Anti-trespass panels

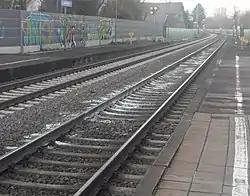
Lime on German railroad tracks after a suicide

Older anti-trespass panels are not panels as such but rather sets of long wooden or fiberglass planks arranged in a skewed pattern, derived from cattle grids, that is difficult to walk on. The modern kind, introduced in the early 21st century, consists of rubber panels, long, with conical or pyramidal upward projections around high One manufacturer makes the pyramids on the panels it designs for use away from the tracks as high as . Regardless of height, they are tightly spaced to discourage walking, again by making stable footing almost impossible. Commonly the projections are of equal height, but not always.